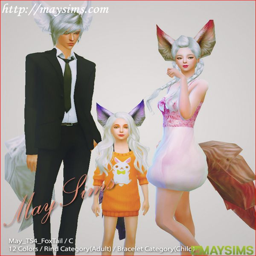
person and tails for life simulation video game .